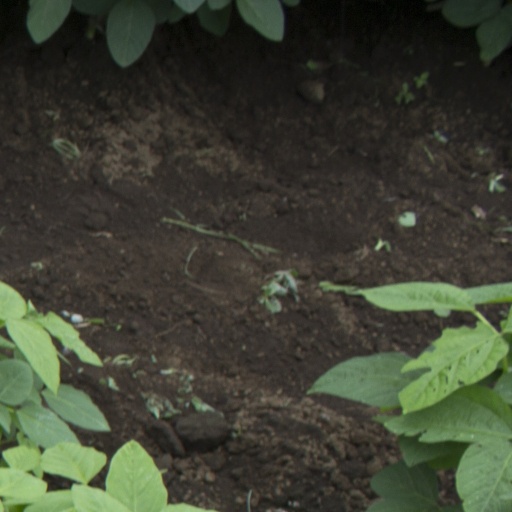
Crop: soybean